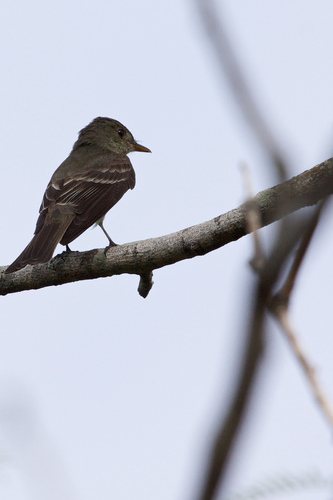
a small bird with a brown head and brown nape, with white and brown covering the rest of its body, the bill is short and pointed.
this bird has a short curved bill, a brown crown, brown wings, and white wingbars.
this bird is brown in color with a skinny pointed beak and brown eye rings.
this is a small brown bird with a small and pointy grey beak.
this bird has a brown overall body color with 2 white wingbars.
smallish brown bird, large beak with beautiful wing bars pattern.
this bird is light brown and white in color, with a sharp brown beak.
a brown bird with white spotsa small bird with black eyes and a bill that curves downwardsa small grey bird, it has two white wingbars, a small and narrow pointed black bill.
Species: Least Flycatcher